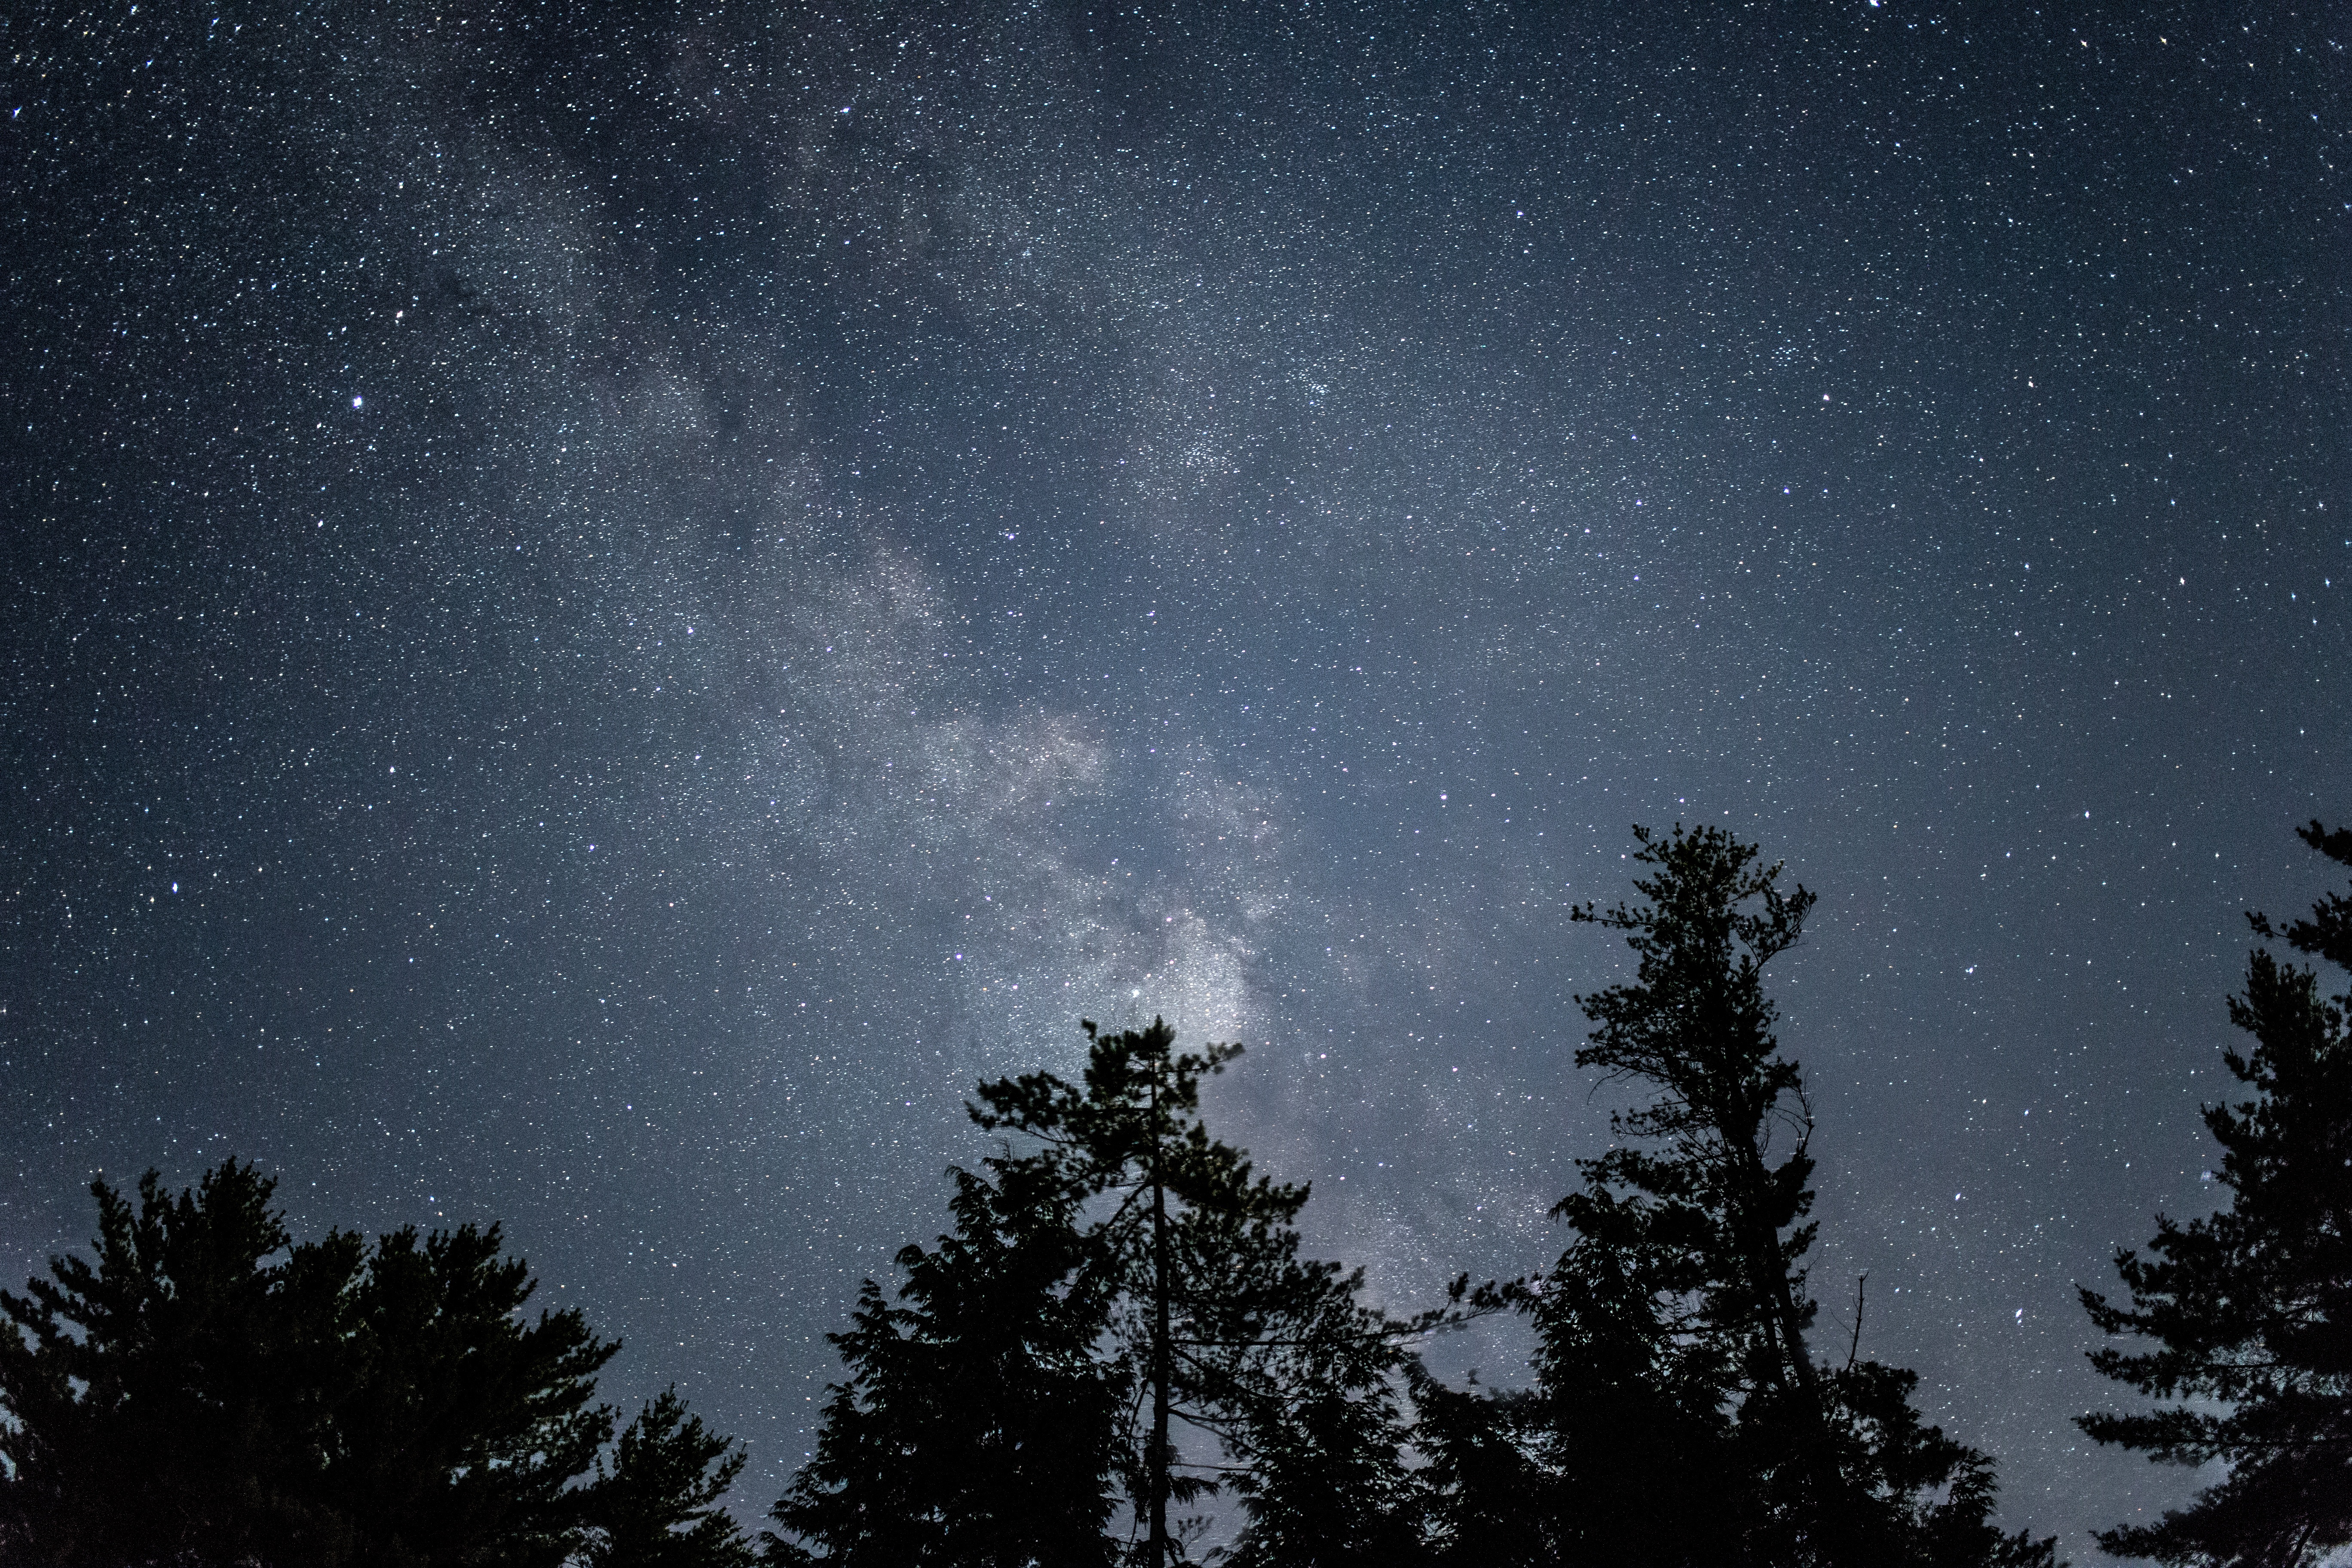
nature, sky, night, star, milky way, atmosphere, summer, darkness, galaxy, moonlight, trees, astronomy, stars, midnight, astronomical object, spiral galaxy